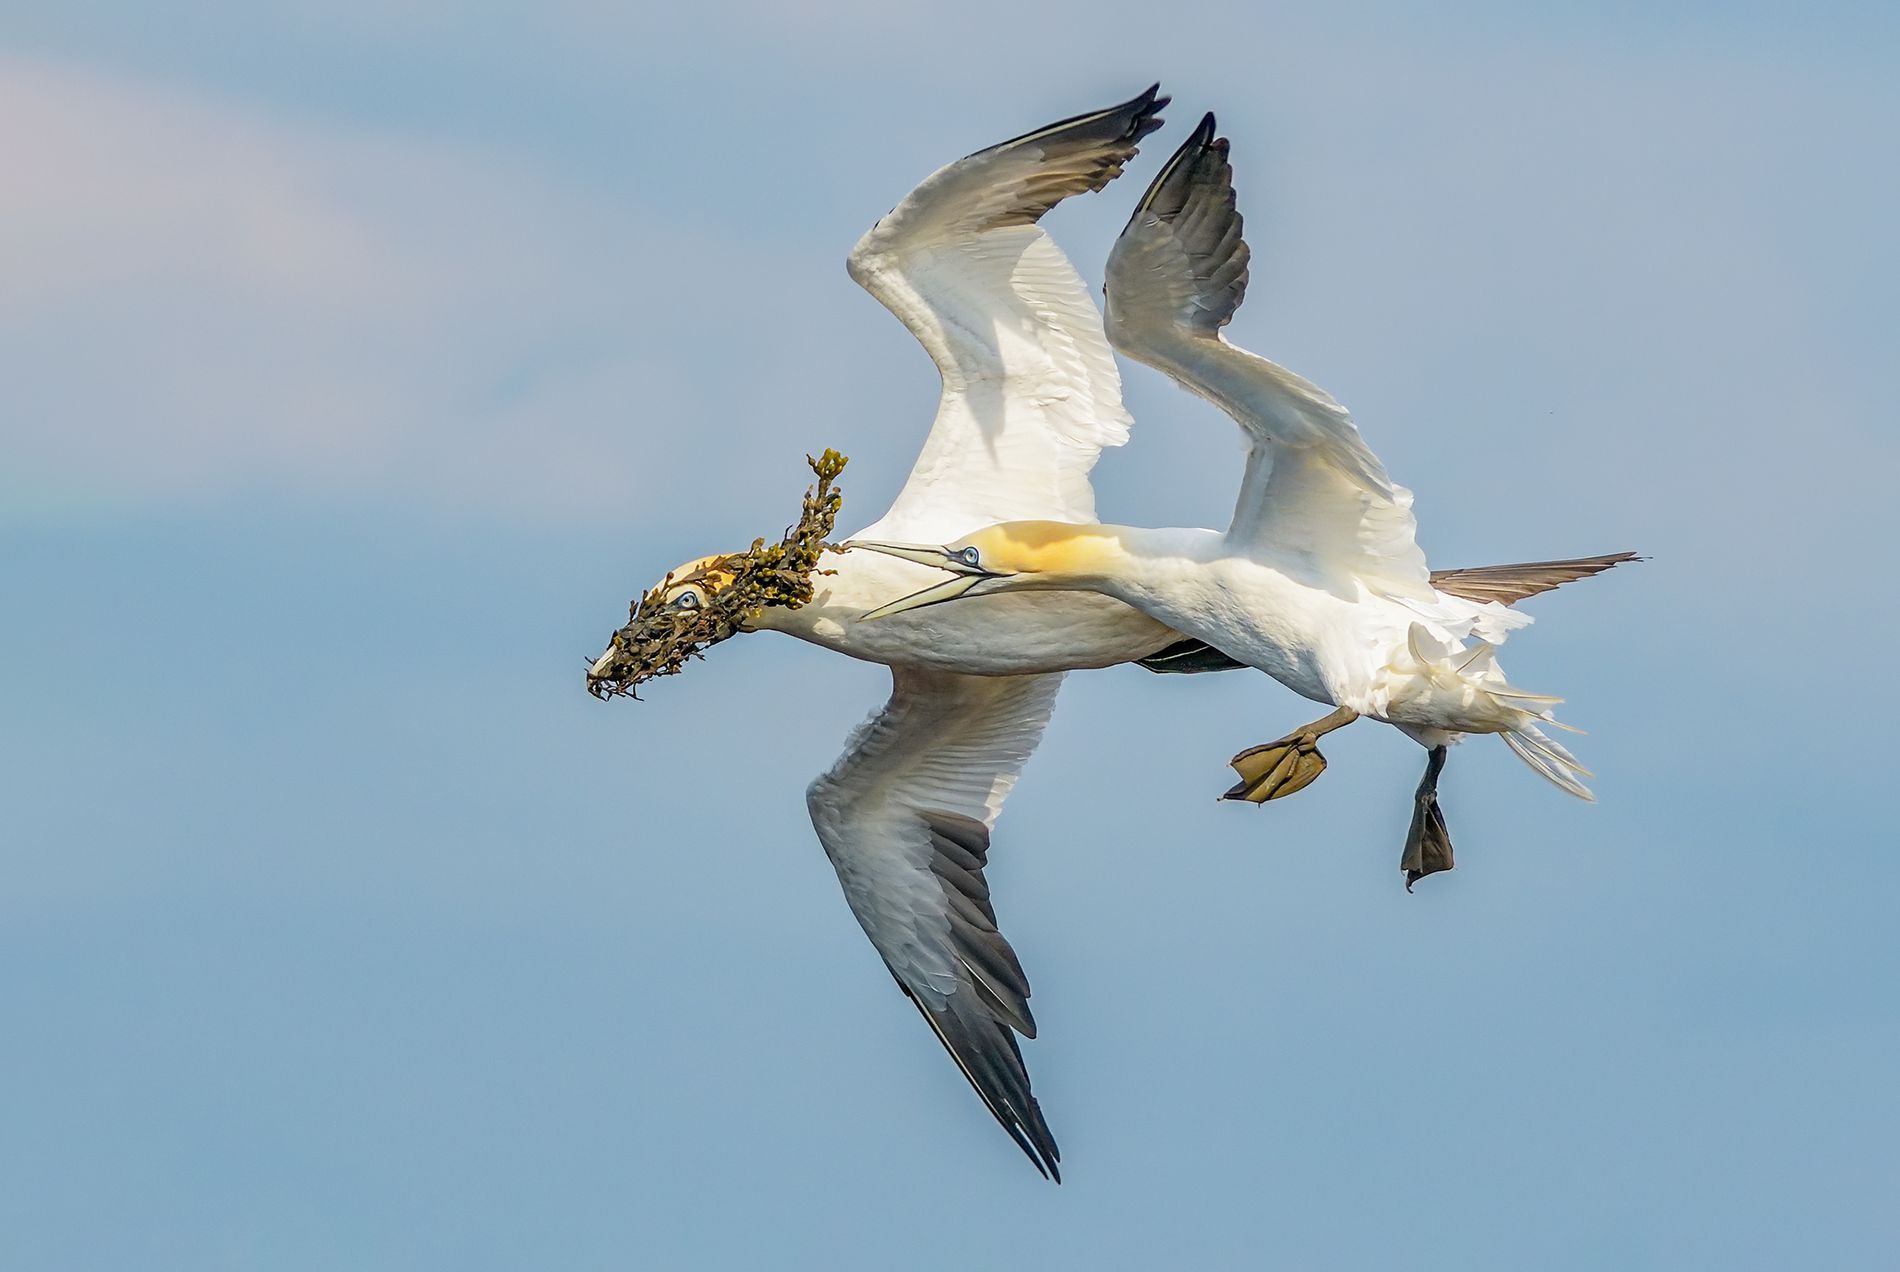
Northern Gannets  Flying with Seaweed.
Two northern gannets in flight one of them is carrying a brownish seaweed, while the other is flying behind opening its beak. The birds have soft white feather with hues of yellow at the head and black tipped wings, light yellow beaks with black outlined borders. The background is a soft blue sky with dim clouds.
Wildlife shot taken from low-angle captures two northern gannets in a fight over a seaweed. The soft blue sky contrast the birds white, yellow, black colors creating a clean and calm visual. The overlapping wings and motion adds to the shot dynamic.
Labels: Animal, Bird, Flying, Beak, Seagull, Waterfowl, Booby, Pelican, Kite Bird, Bee, Insect, Invertebrate, Wasp, Northern Gannets, Seaweed, Sky
Camera: NIKON CORPORATION NIKON D500
Aperture: F5.6
Exposure: 1/4000 sec
ISO: 400
Focal length: 200.0 mm